Paul Arriola

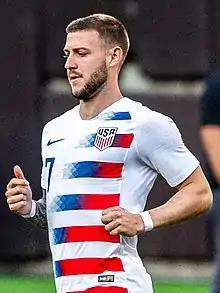
Arriola with the United States at the 2019 CONCACAF Gold Cup

Paul Joseph Arriola (born February 5, 1995) is an American professional soccer player who plays as a winger for Major League Soccer club Seattle Sounders FC.